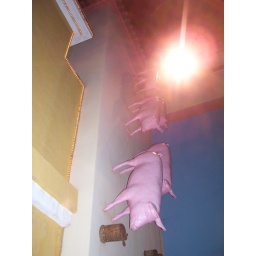
Statues of pigs scaling down a wall outside a bar in Torremolinos